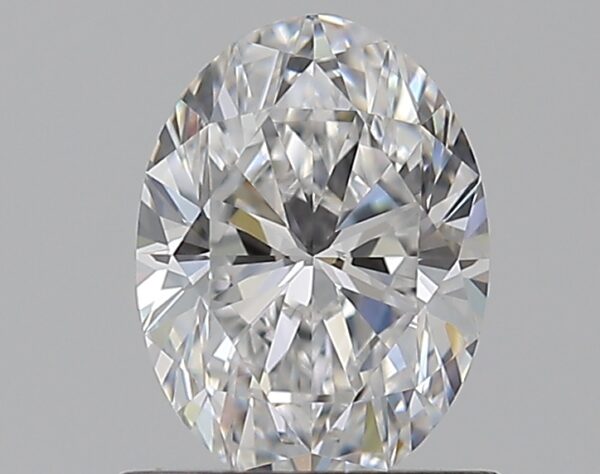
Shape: oval
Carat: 0.72
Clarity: VVS1
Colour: D
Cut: EX
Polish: EX
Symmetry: EX
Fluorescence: F
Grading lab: GIA
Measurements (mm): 6.9 x 5.05 x 3.21